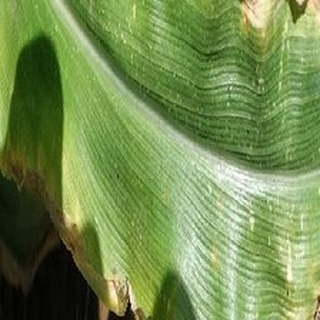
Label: healthy_corn